Louisiana Purchase Exposition

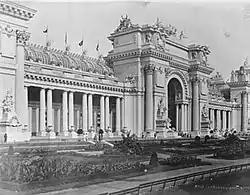
Palace of Liberal Arts

The fair's site, designed by George Kessler, was located at the present-day grounds of Forest Park and on the campus of Washington University, and was the largest fair (in area) to date. There were over 1,500 buildings, connected by some of roads and walkways. It was said to be impossible to give even a hurried glance at everything in less than a week. The Palace of Agriculture alone covered some .